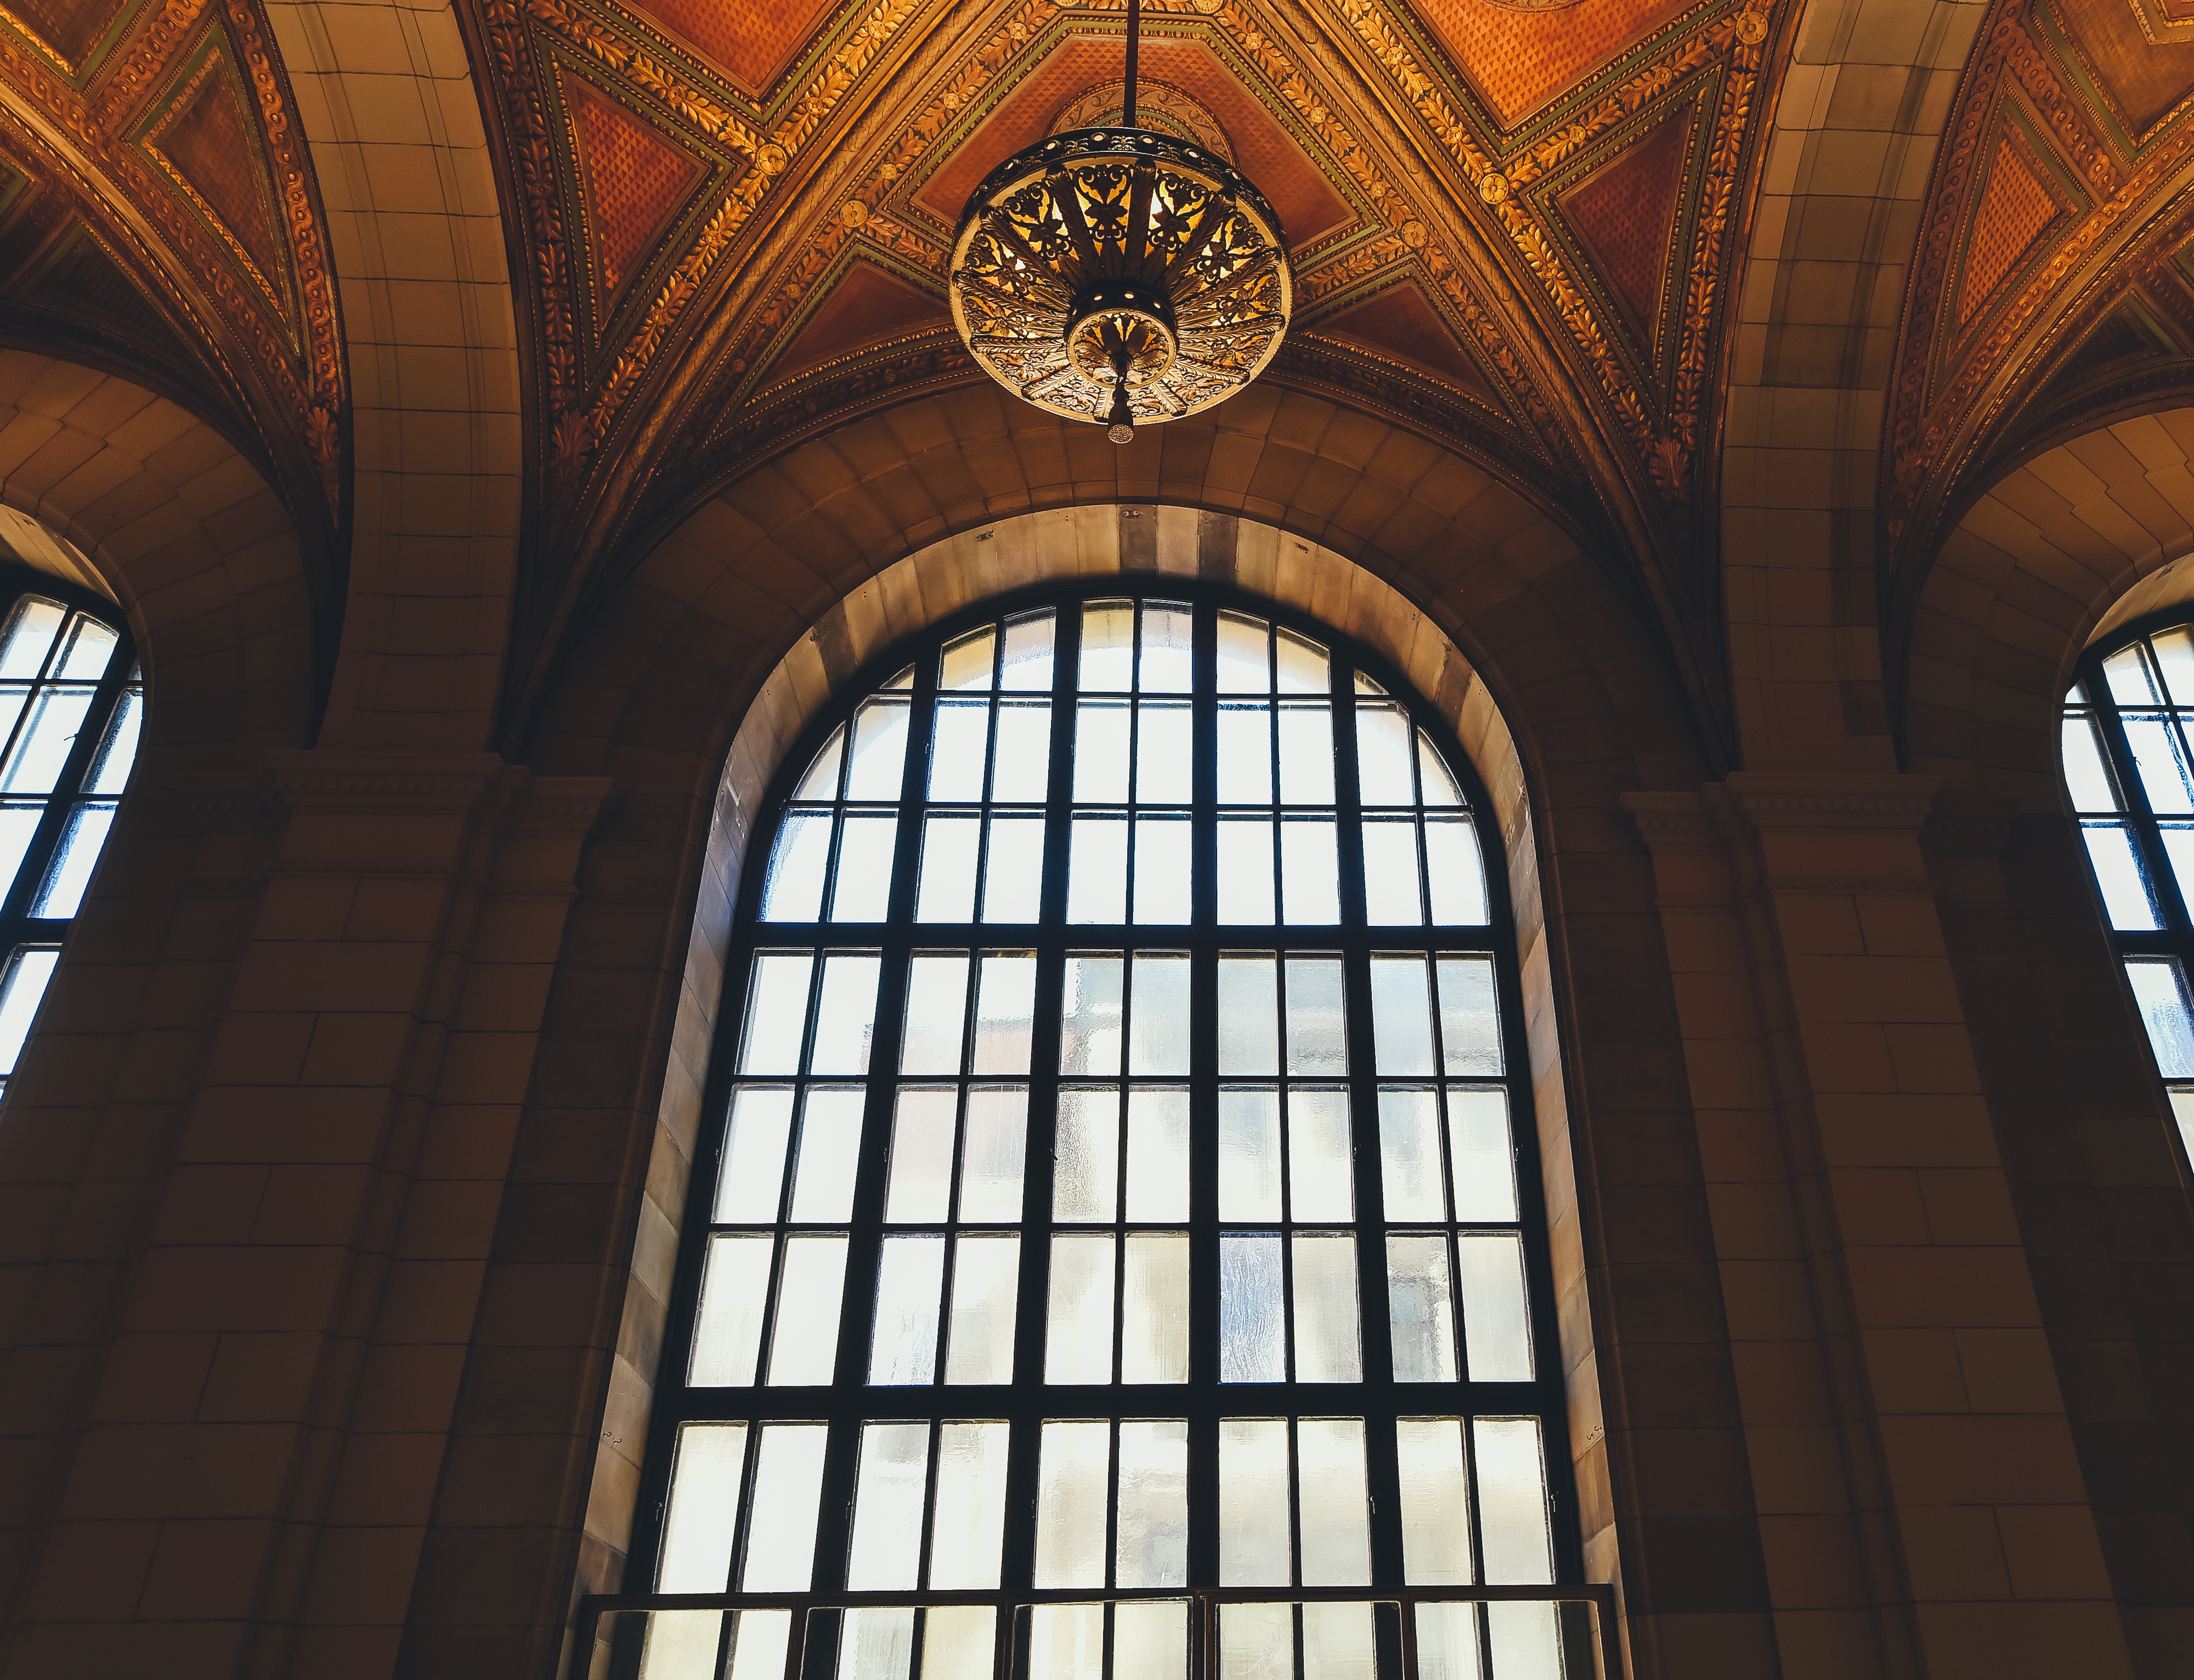
architecture, window, glass, building, arch, facade, church, cathedral, place of worship, symmetry, daylighting